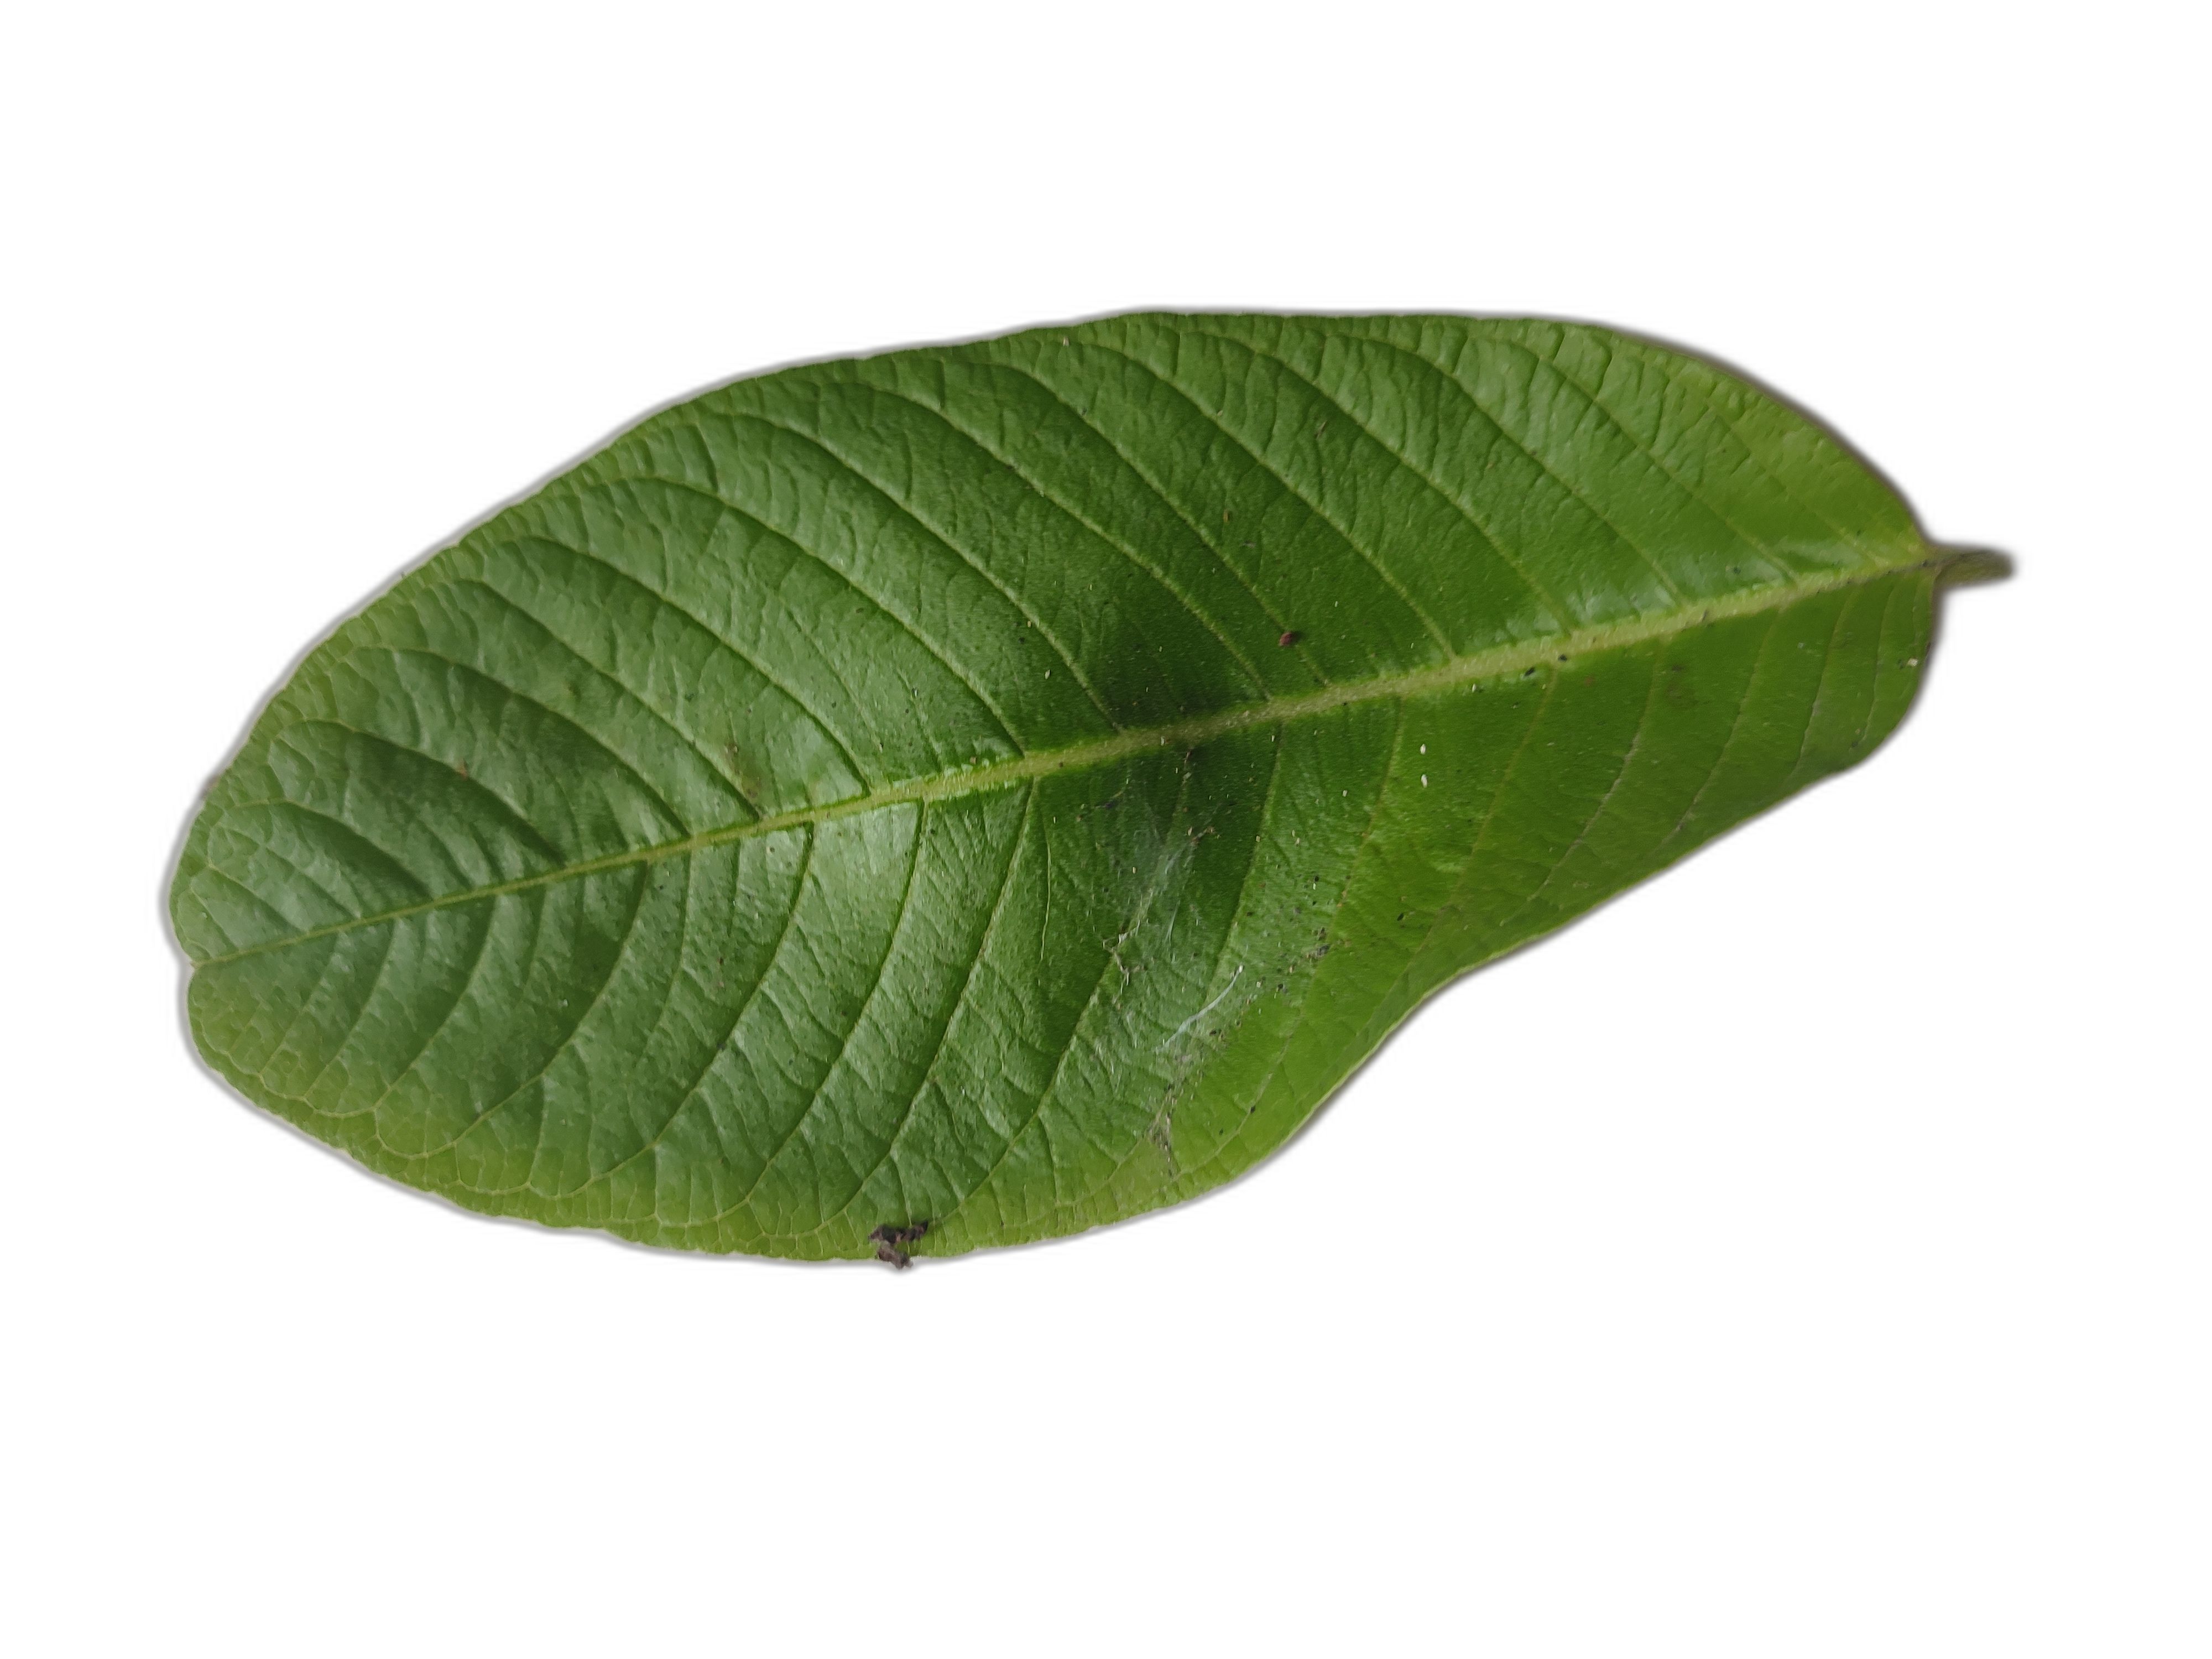
Plant part: leaf
Disease: Healthy